Curve (film)

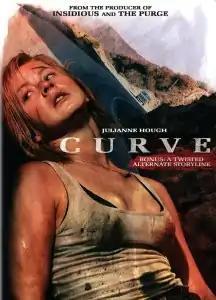
Official poster

Curve is a 2015 American horror-thriller film directed by Iain Softley and written by Kimberly Lofstrom Johnson and Lee Patterson. It stars Julianne Hough and Teddy Sears. It was produced by Jason Blum for his Blumhouse Productions banner. The film had its world premiere at the Film4 FrightFest on August 31, 2015 and was released on January 19, 2016, through video on demand prior to be releasing on home media formats on February 2, 2016, by Universal Pictures.